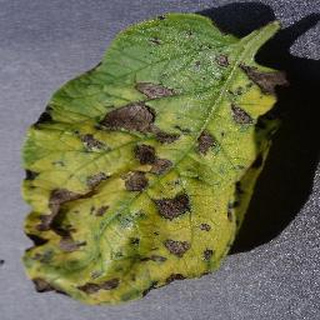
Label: potato_early_blight